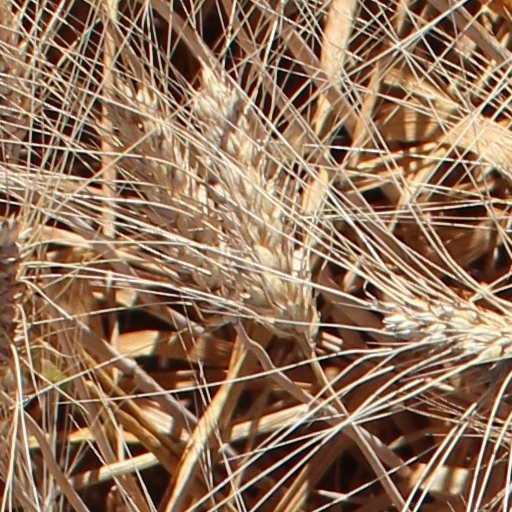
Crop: wheat